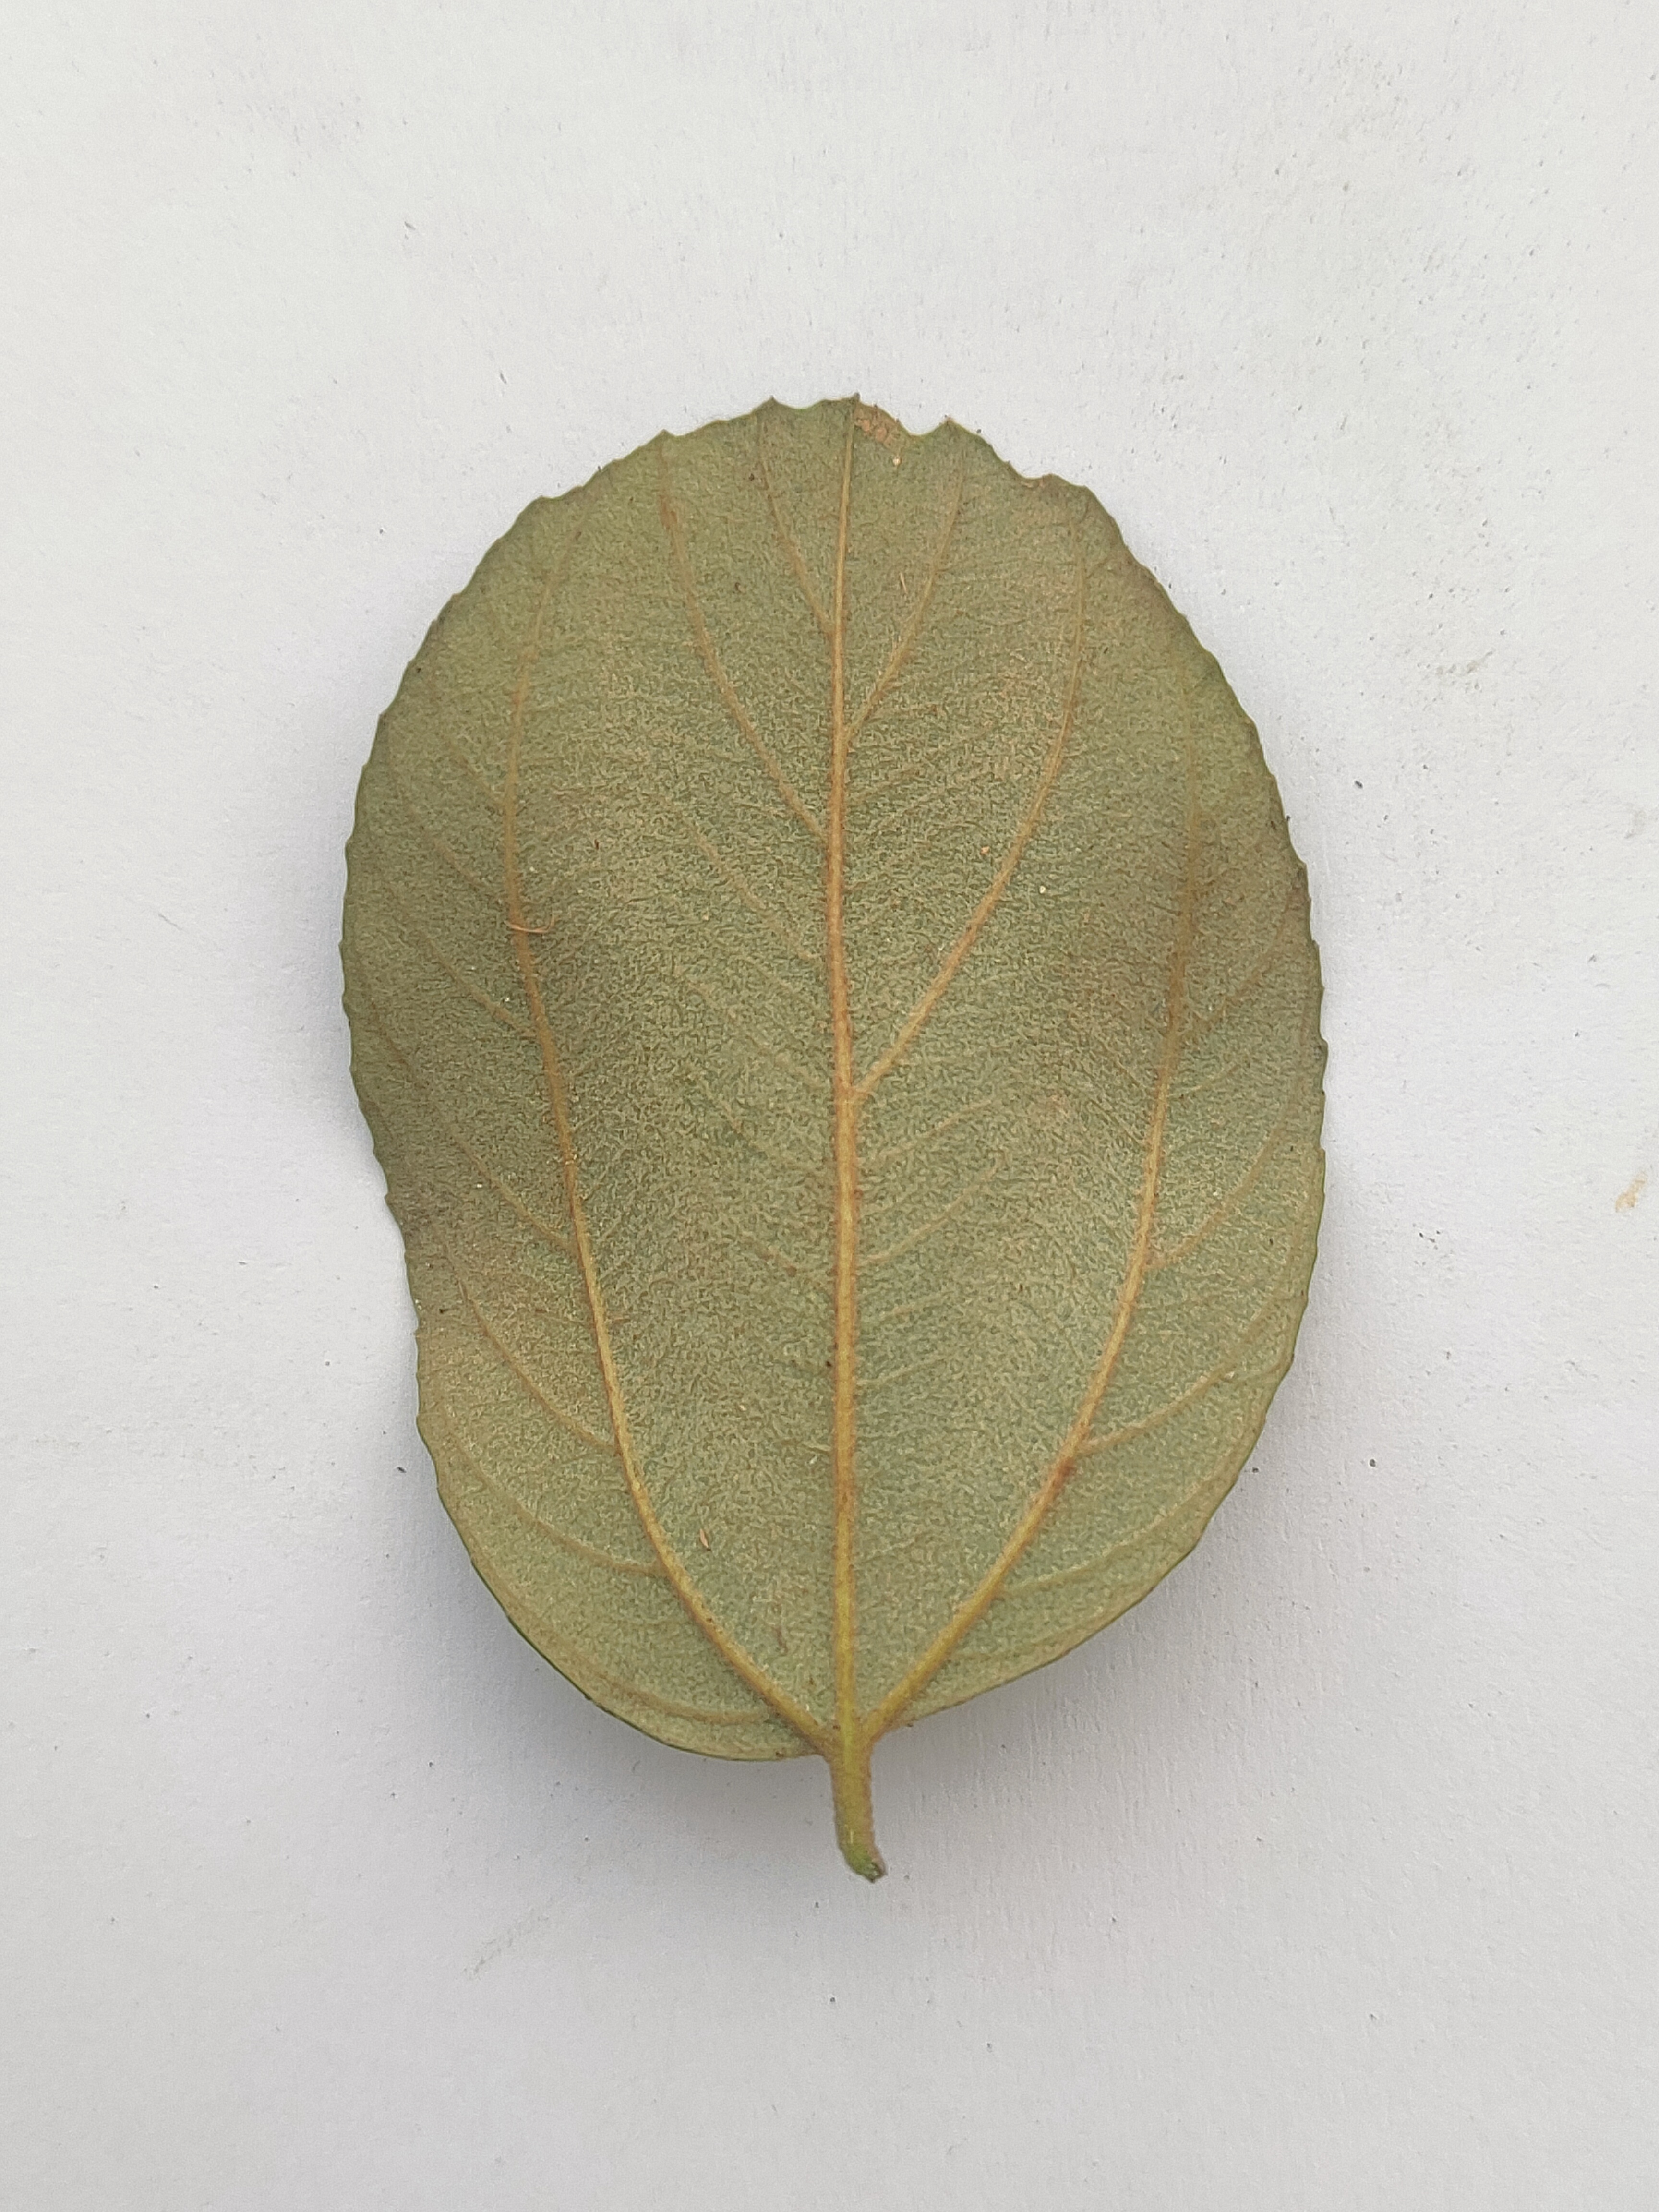
Leaf variety: Plum